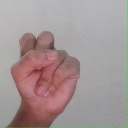
अक्षर: स